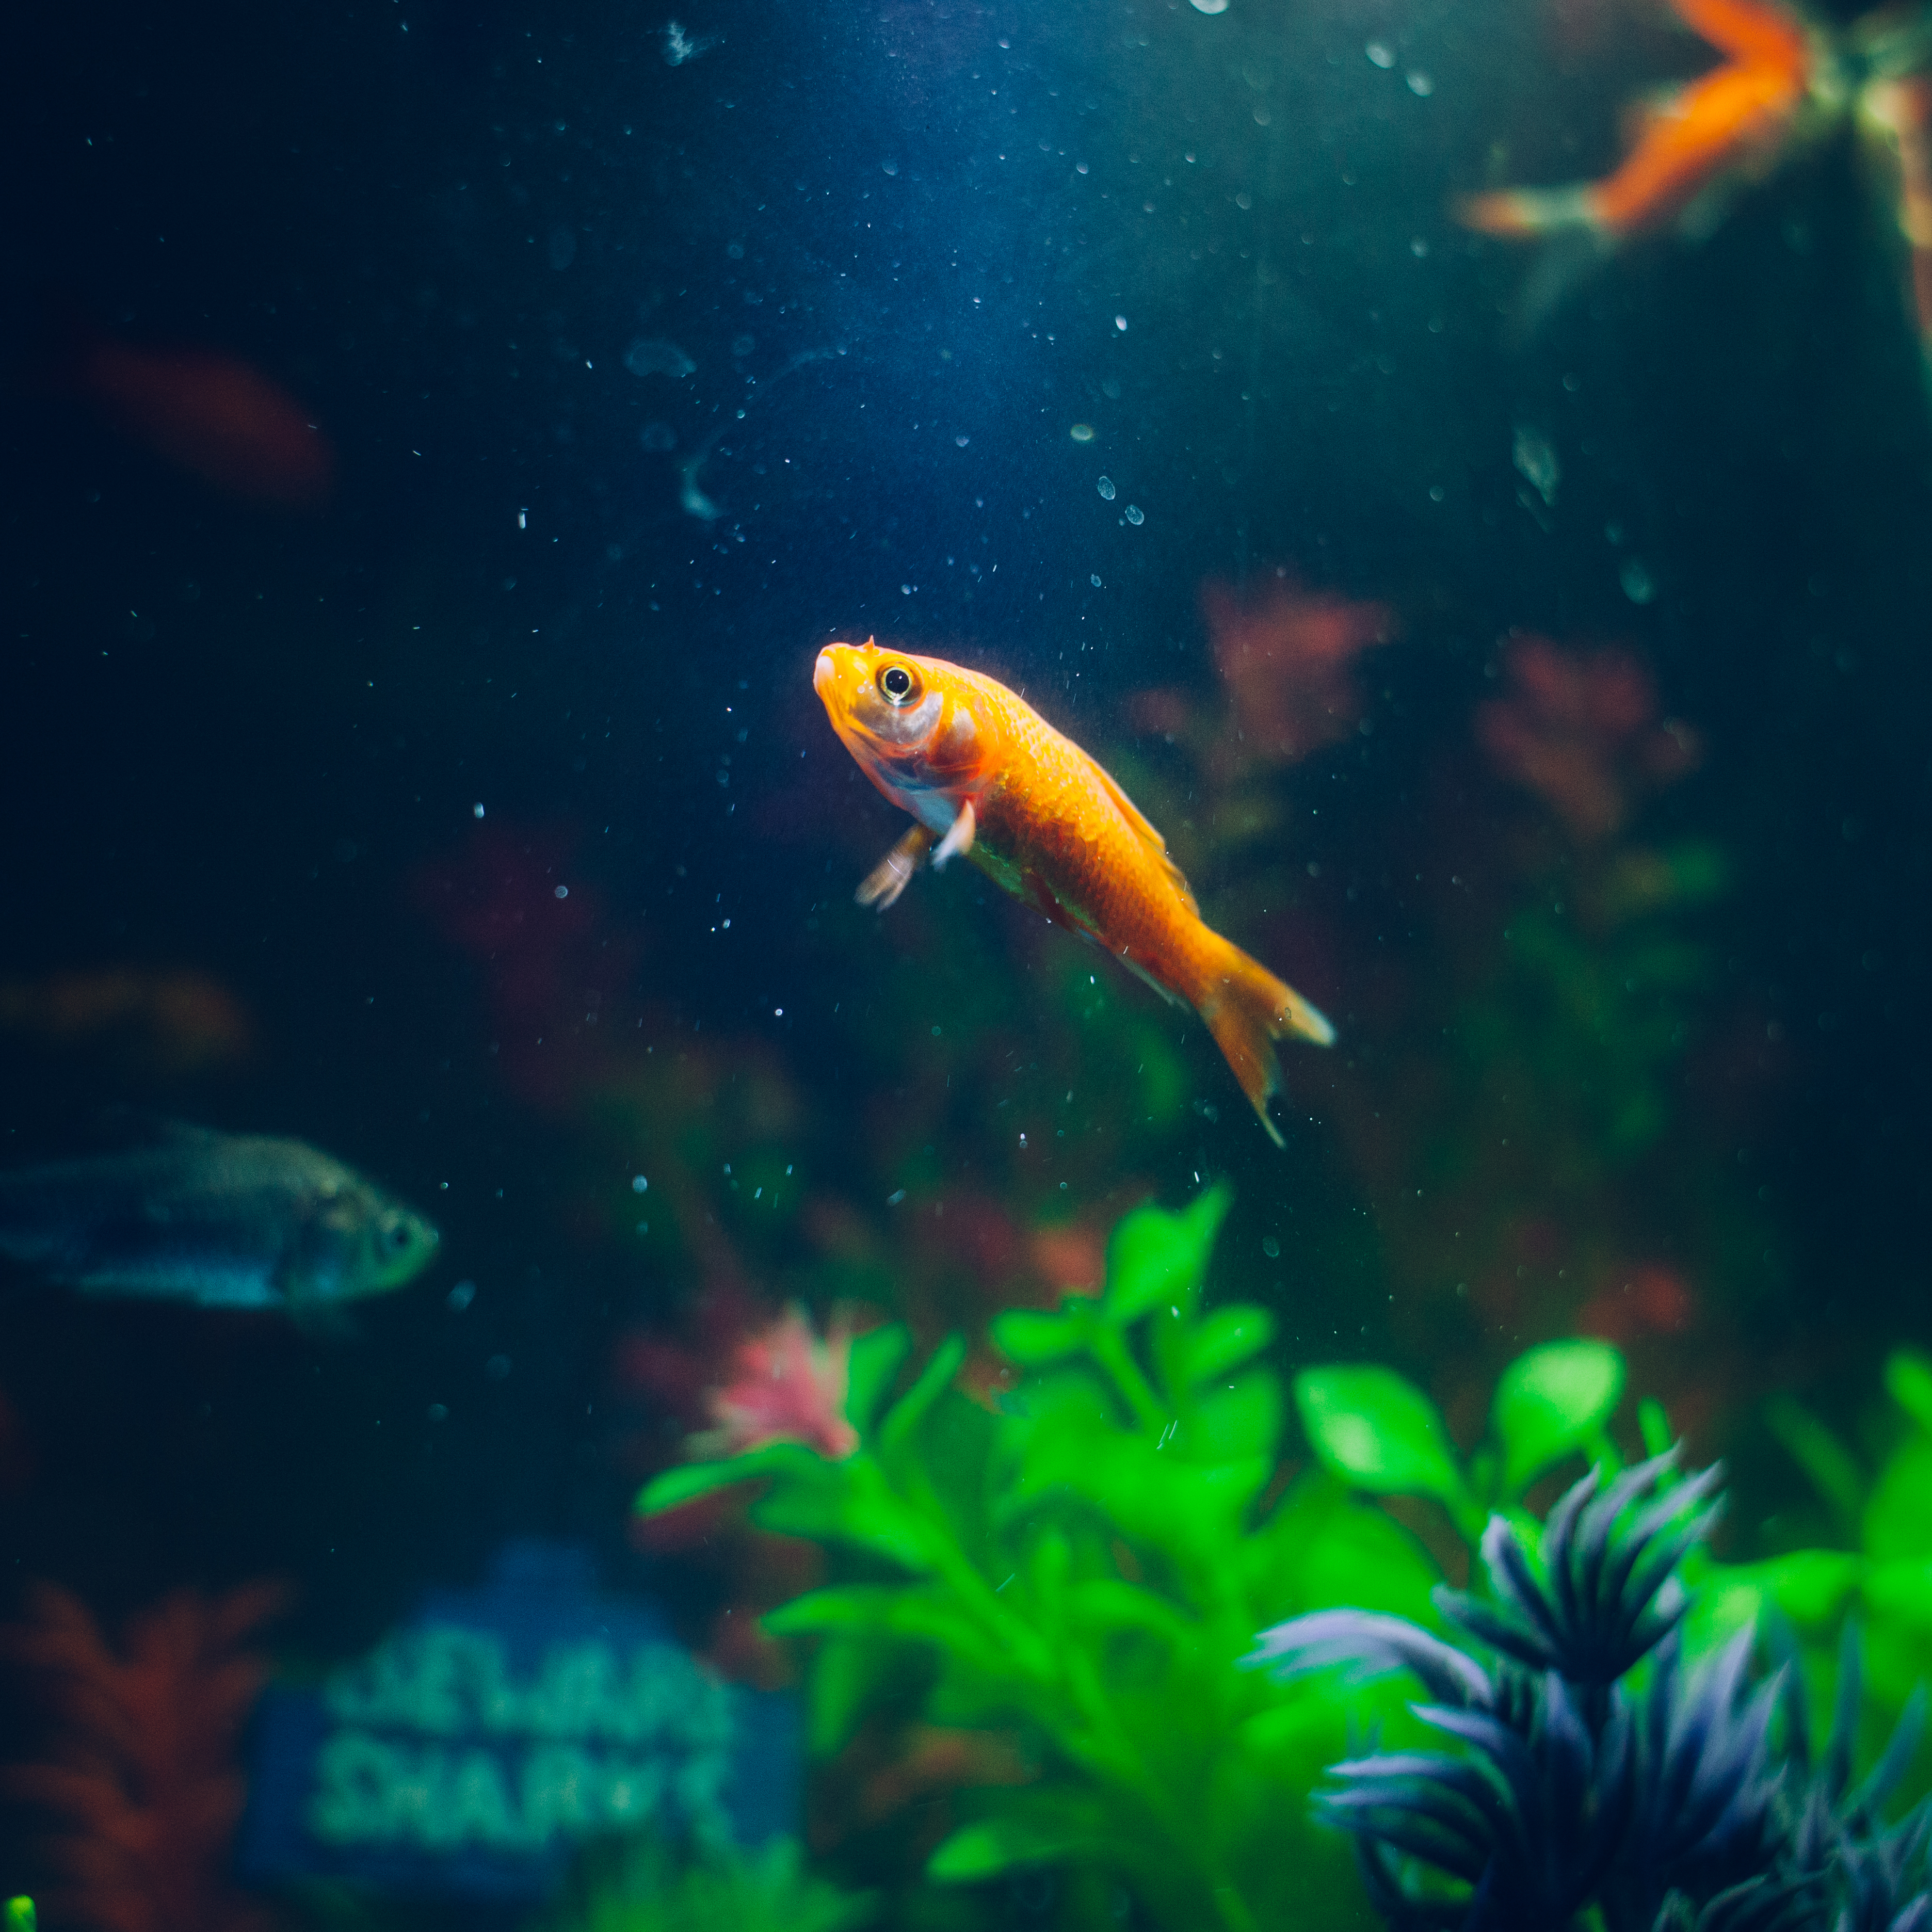
animal, underwater, pet, biology, fish, reef, aquarium, goldfish, marine biology, pomacentridae, freshwater aquarium